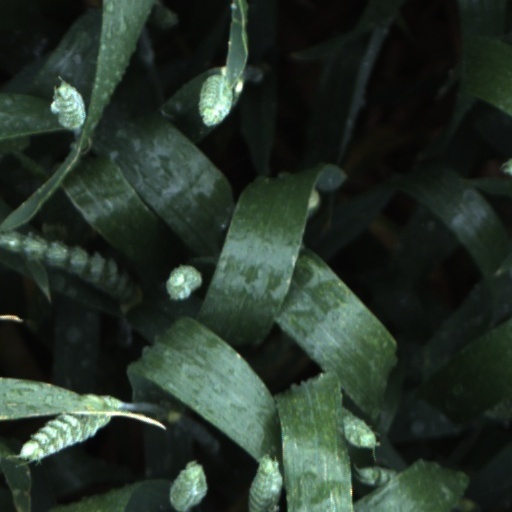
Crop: wheat